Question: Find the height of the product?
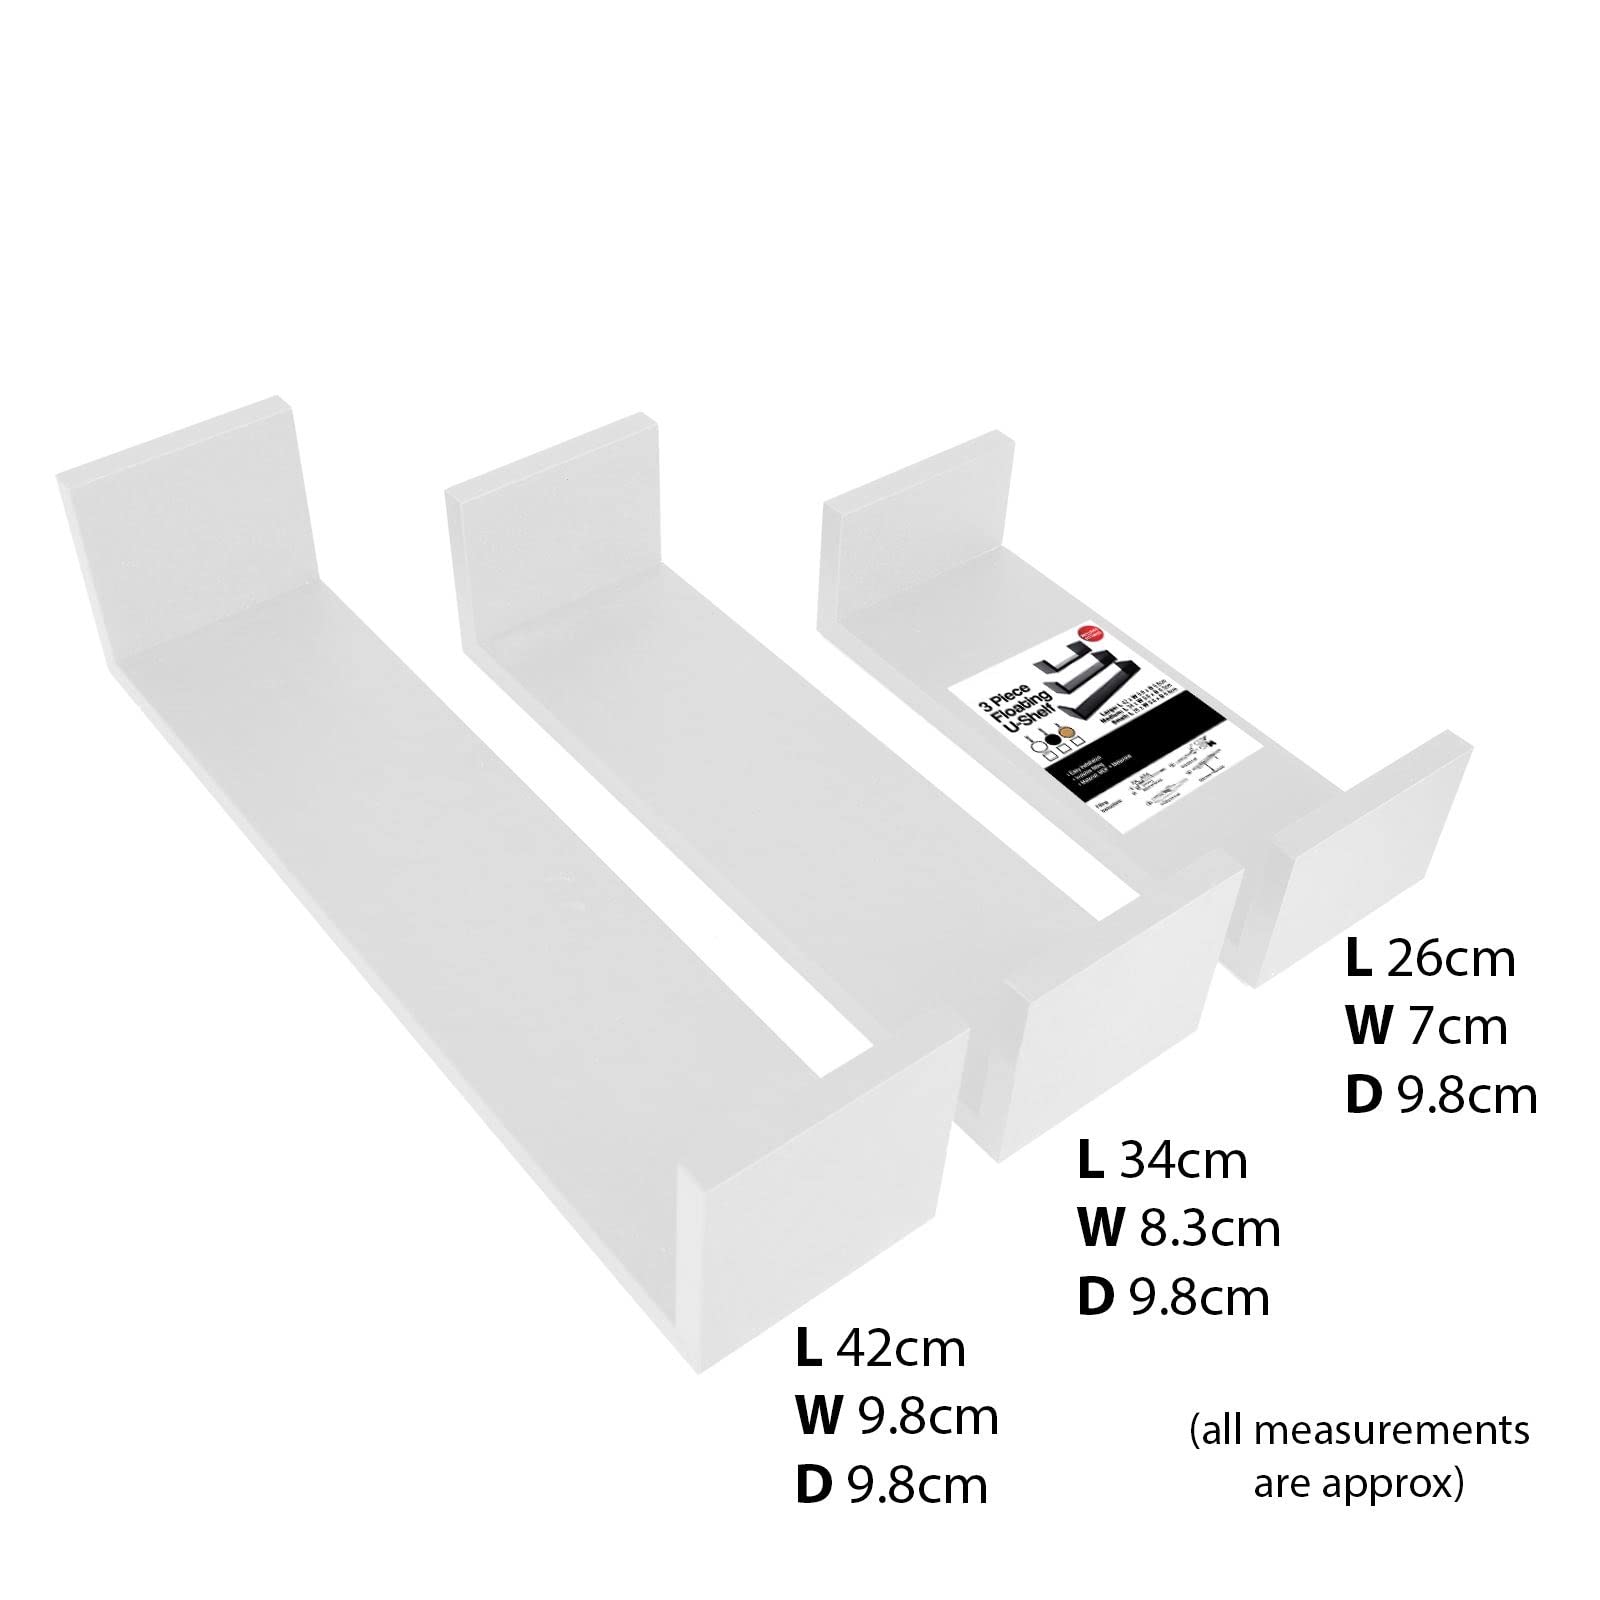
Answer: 9.8 centimetre